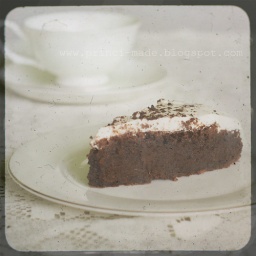
peace &amp;amp; chocolateonly these two ingredients can help us remain my PMS...(chocolate cloud cake by Nigella Lawson - delicious!)